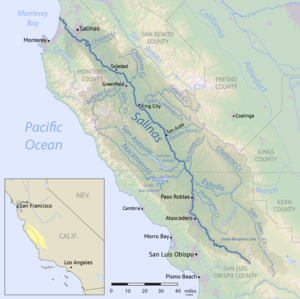
Le fleuve Salinas est un cours d'eau prenant sa source près de la ville de San Miguel, et se jetant dans l'océan Pacifique par le biais de la baie de Monterey, dans la chaîne Santa Lucia Range.